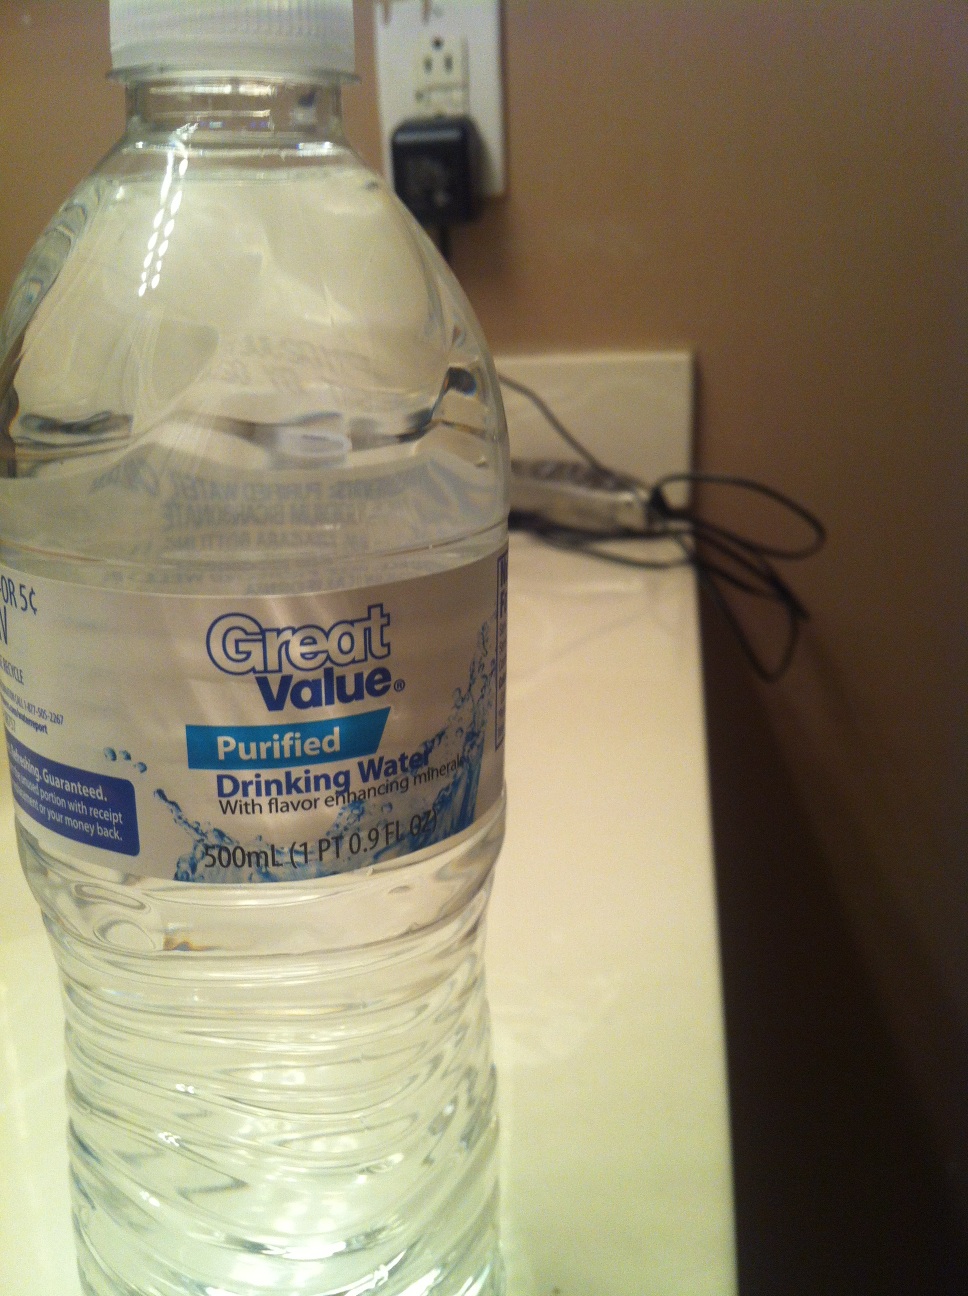Question: What kind of microphone is this ?
Answer: unanswerable